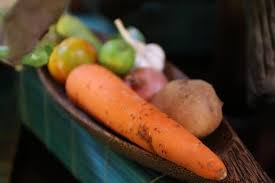
Waste category: biological